Badrunnessa Ahmed

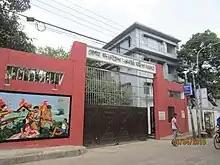
Begum Badrunnesa Govt. College was named after Ahmed

Ahmed died of cancer on 25 May 1974 in Dhaka at the age of 50. She was awarded the Independence Day Award in 1999 posthumously for her social work. She had a daughter, Nasreen Ahmad, who served as the pro-vice chancellor of the University of Dhaka.